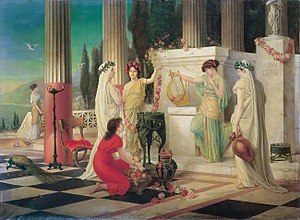
Vestalinde / Privilegier
I Vesta-templet, maleri af Constantin Hölscher, 1902.
Vestalinderne var det kvindelige præsteskab i Vestakulten i det gamle Rom. De tjente Vesta, gudinden for hjemmets arne. Vestakulten var Romerrigets statsreligion. Som det eneste fuldtids-præsteskab for en romersk guddom var de meget højt respekterede.